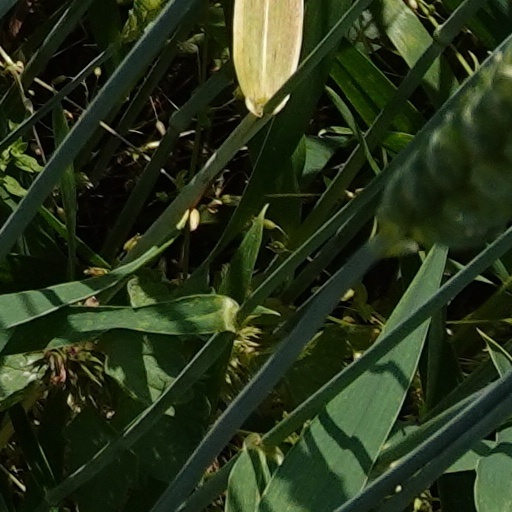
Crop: wheat